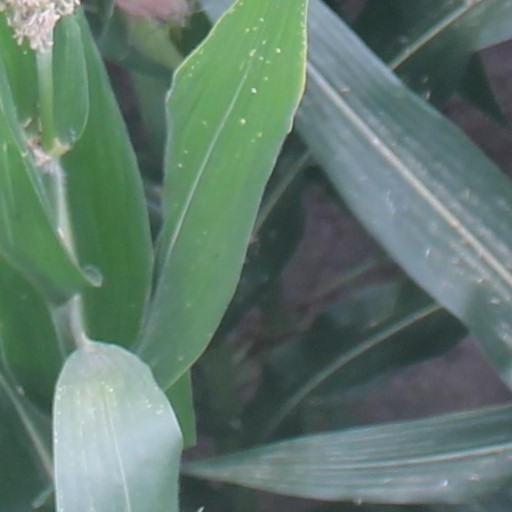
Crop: maize; corn